Ruxley

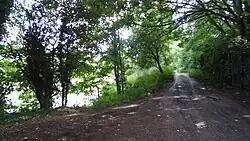
Ruxley Gravel Pits viewed from Edgington Way

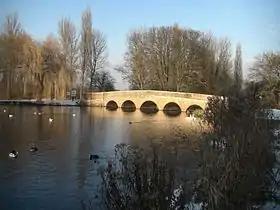
Five Arches Bridge, Foots Cray Meadows

St Botolph's Church, a church dedicated to Botwulf of Thorney was built in the thirteenth century in Ruxley, on the south side of Maidstone Road. It was in use for around 300 years but was deconsecrated by Cardinal Reginald Pole in 1557, the same year he united Ruxley parish with that of North Cray into one parish. The church building was used as a barn for over 400 years and was used to store agricultural equipment. In the 1960s archaeological work was carried out on the site and found evidence of an older wooden building, suggesting there may have been an older Saxon church in the same location. Today the church is a Grade II listed building and a scheduled ancient monument on the grounds of Ruxley Manor Garden Centre, and is owned by the Evans family. Although many features are still intact, including the majority of the roof, the church is in disrepair, and appears as "remains of church" on Ordnance Survey maps. English Heritage have agreed to pay a grant of £35,000 of the estimated £62,000 needed for structural work on the building to help preserve it.